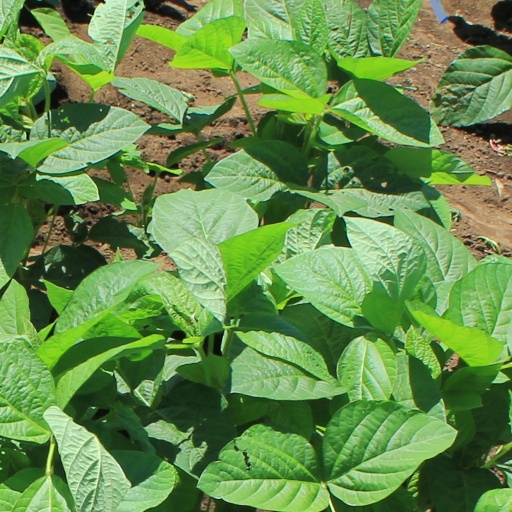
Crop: soybean